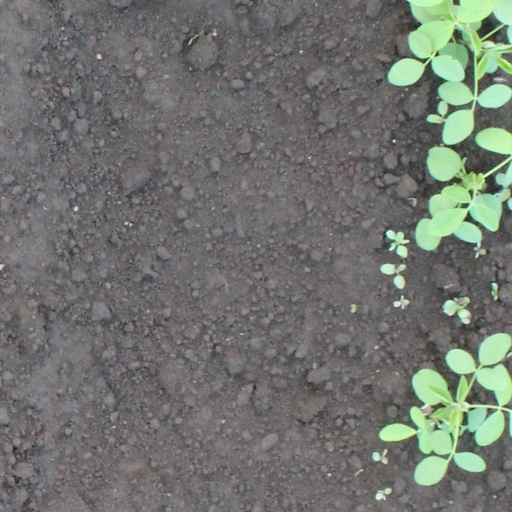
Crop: soybean